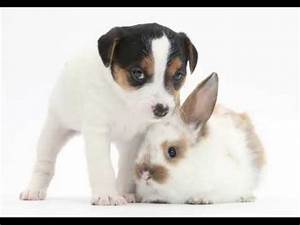
Label: cane